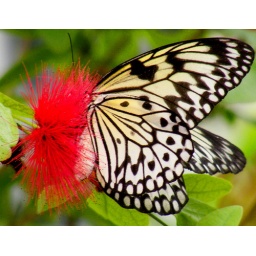
Taken in a butterfly house over the bank holiday weekend.